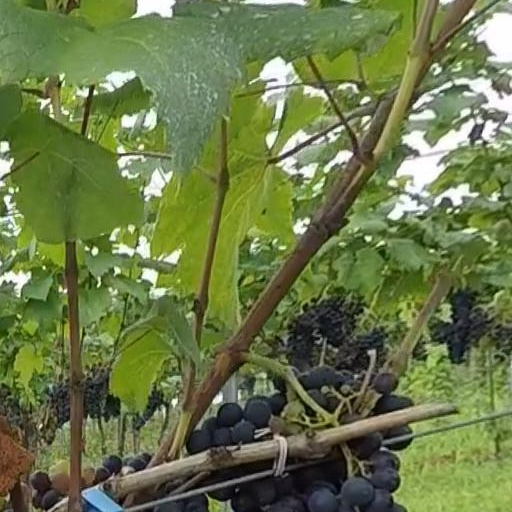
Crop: grape